Athletic Bilbao

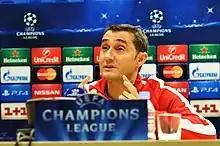
Ernesto Valverde, current Athletic Bilbao coach

In 1981, Javier Clemente became manager. He put together one of the most successful teams in the club's history, the main lineup of this team was: Zubizarreta; Urkiaga, Goikoetxea, "Rocky" Liceranzu, De la Fuente; De Andrés, Sola, Urtubi; Dani, Sarabia and Argote. In 1982–83 season, Athletic became LaLiga champion after surpassing Santillana's Real Madrid in the standings on the last round. The following year they won a LaLiga and Copa del Rey double. In that cup final they beat Maradona's FC Barcelona 1–0; the Argentine player did not take the defeat well and attacked an Athletic player, which caused a brawl between both teams. Months earlier, Goikoetxea had injured Maradona after a hard tackle from behind, from which it took him several weeks to recover, and the Bilbao native was sanctioned with 17 games without playing (although the match referee did not show him any card for this fact).